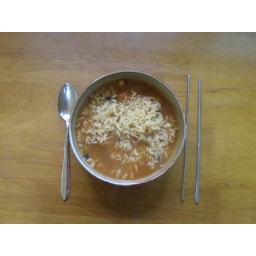
in my sexy bowl with my sexy metal chopsticks on my big sexy kitchen table...